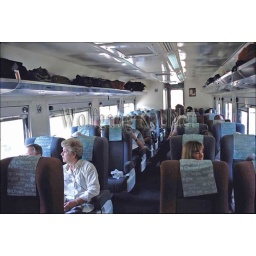
Mexico, chihuahua, copper canyon national park, copper canyon train, tourists in train car